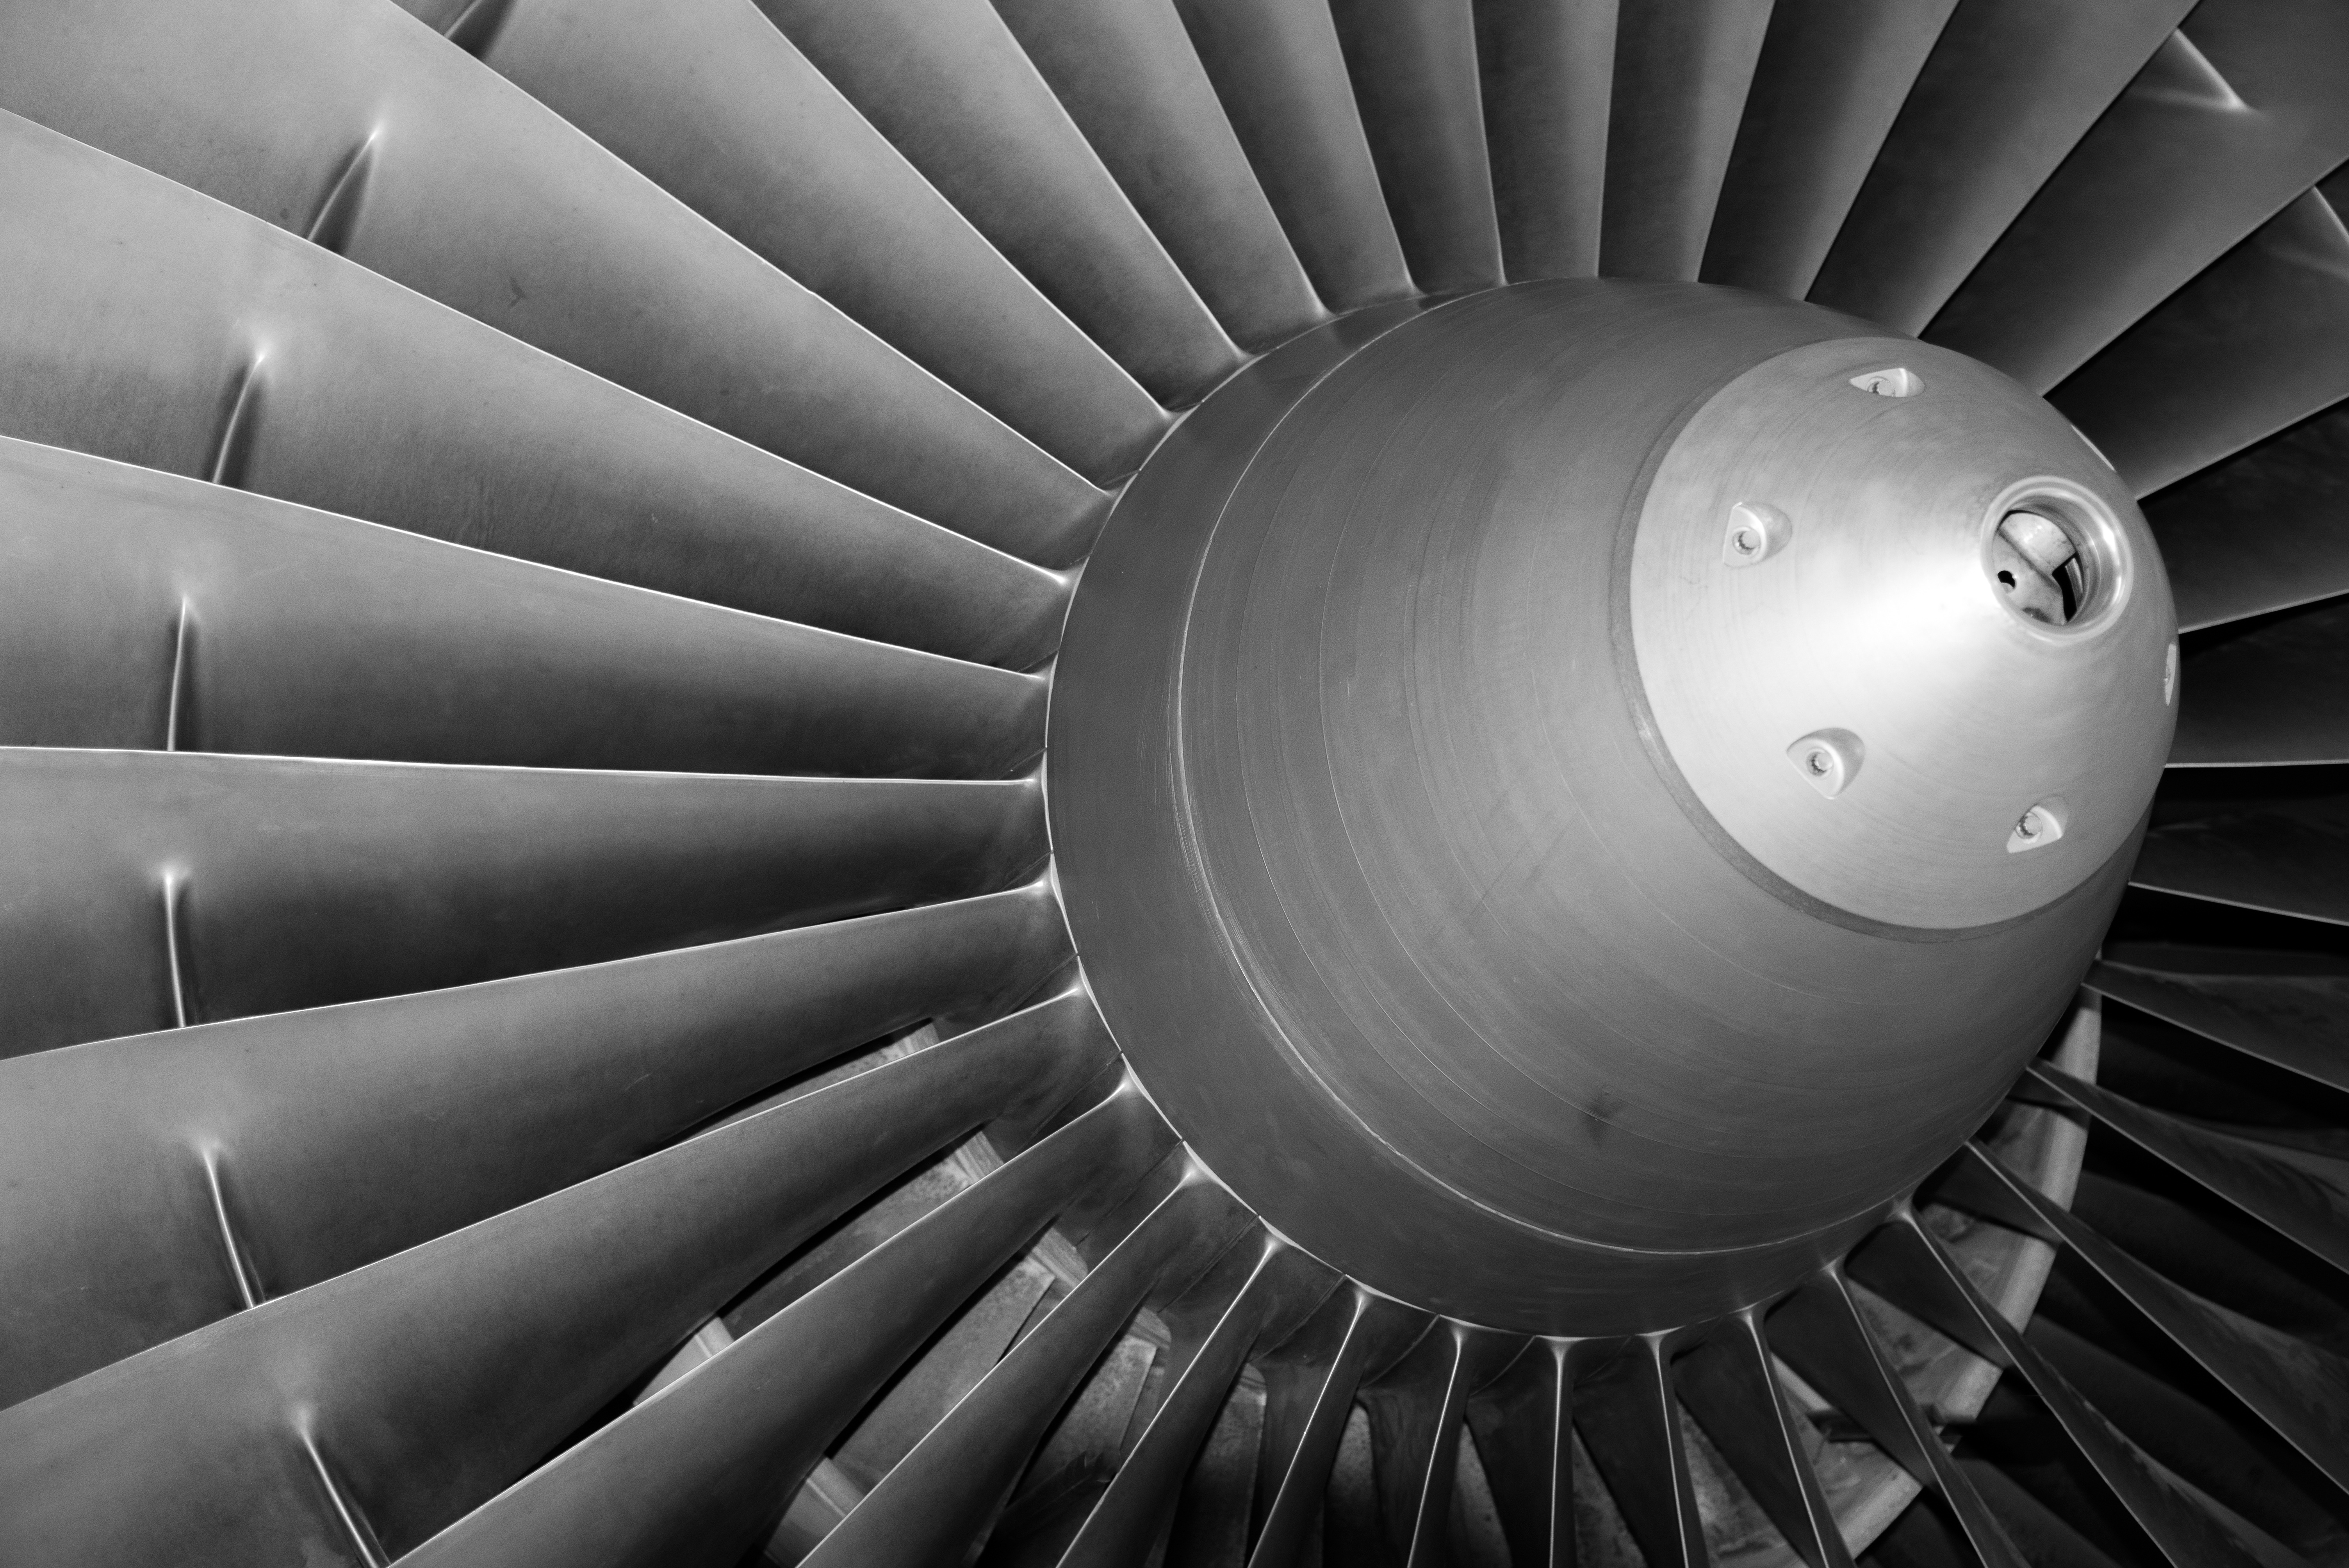
wing, light, black and white, technology, white, wheel, spiral, fly, airplane, aircraft, vehicle, aviation, drive, space, black, monochrome, turbine, circle, close up, engine, symmetry, motor, airbus, rotor, jet engine, shape, force, macro photography, rotor blades, boost, monochrome photography, atmosphere of earth, aircraft engine